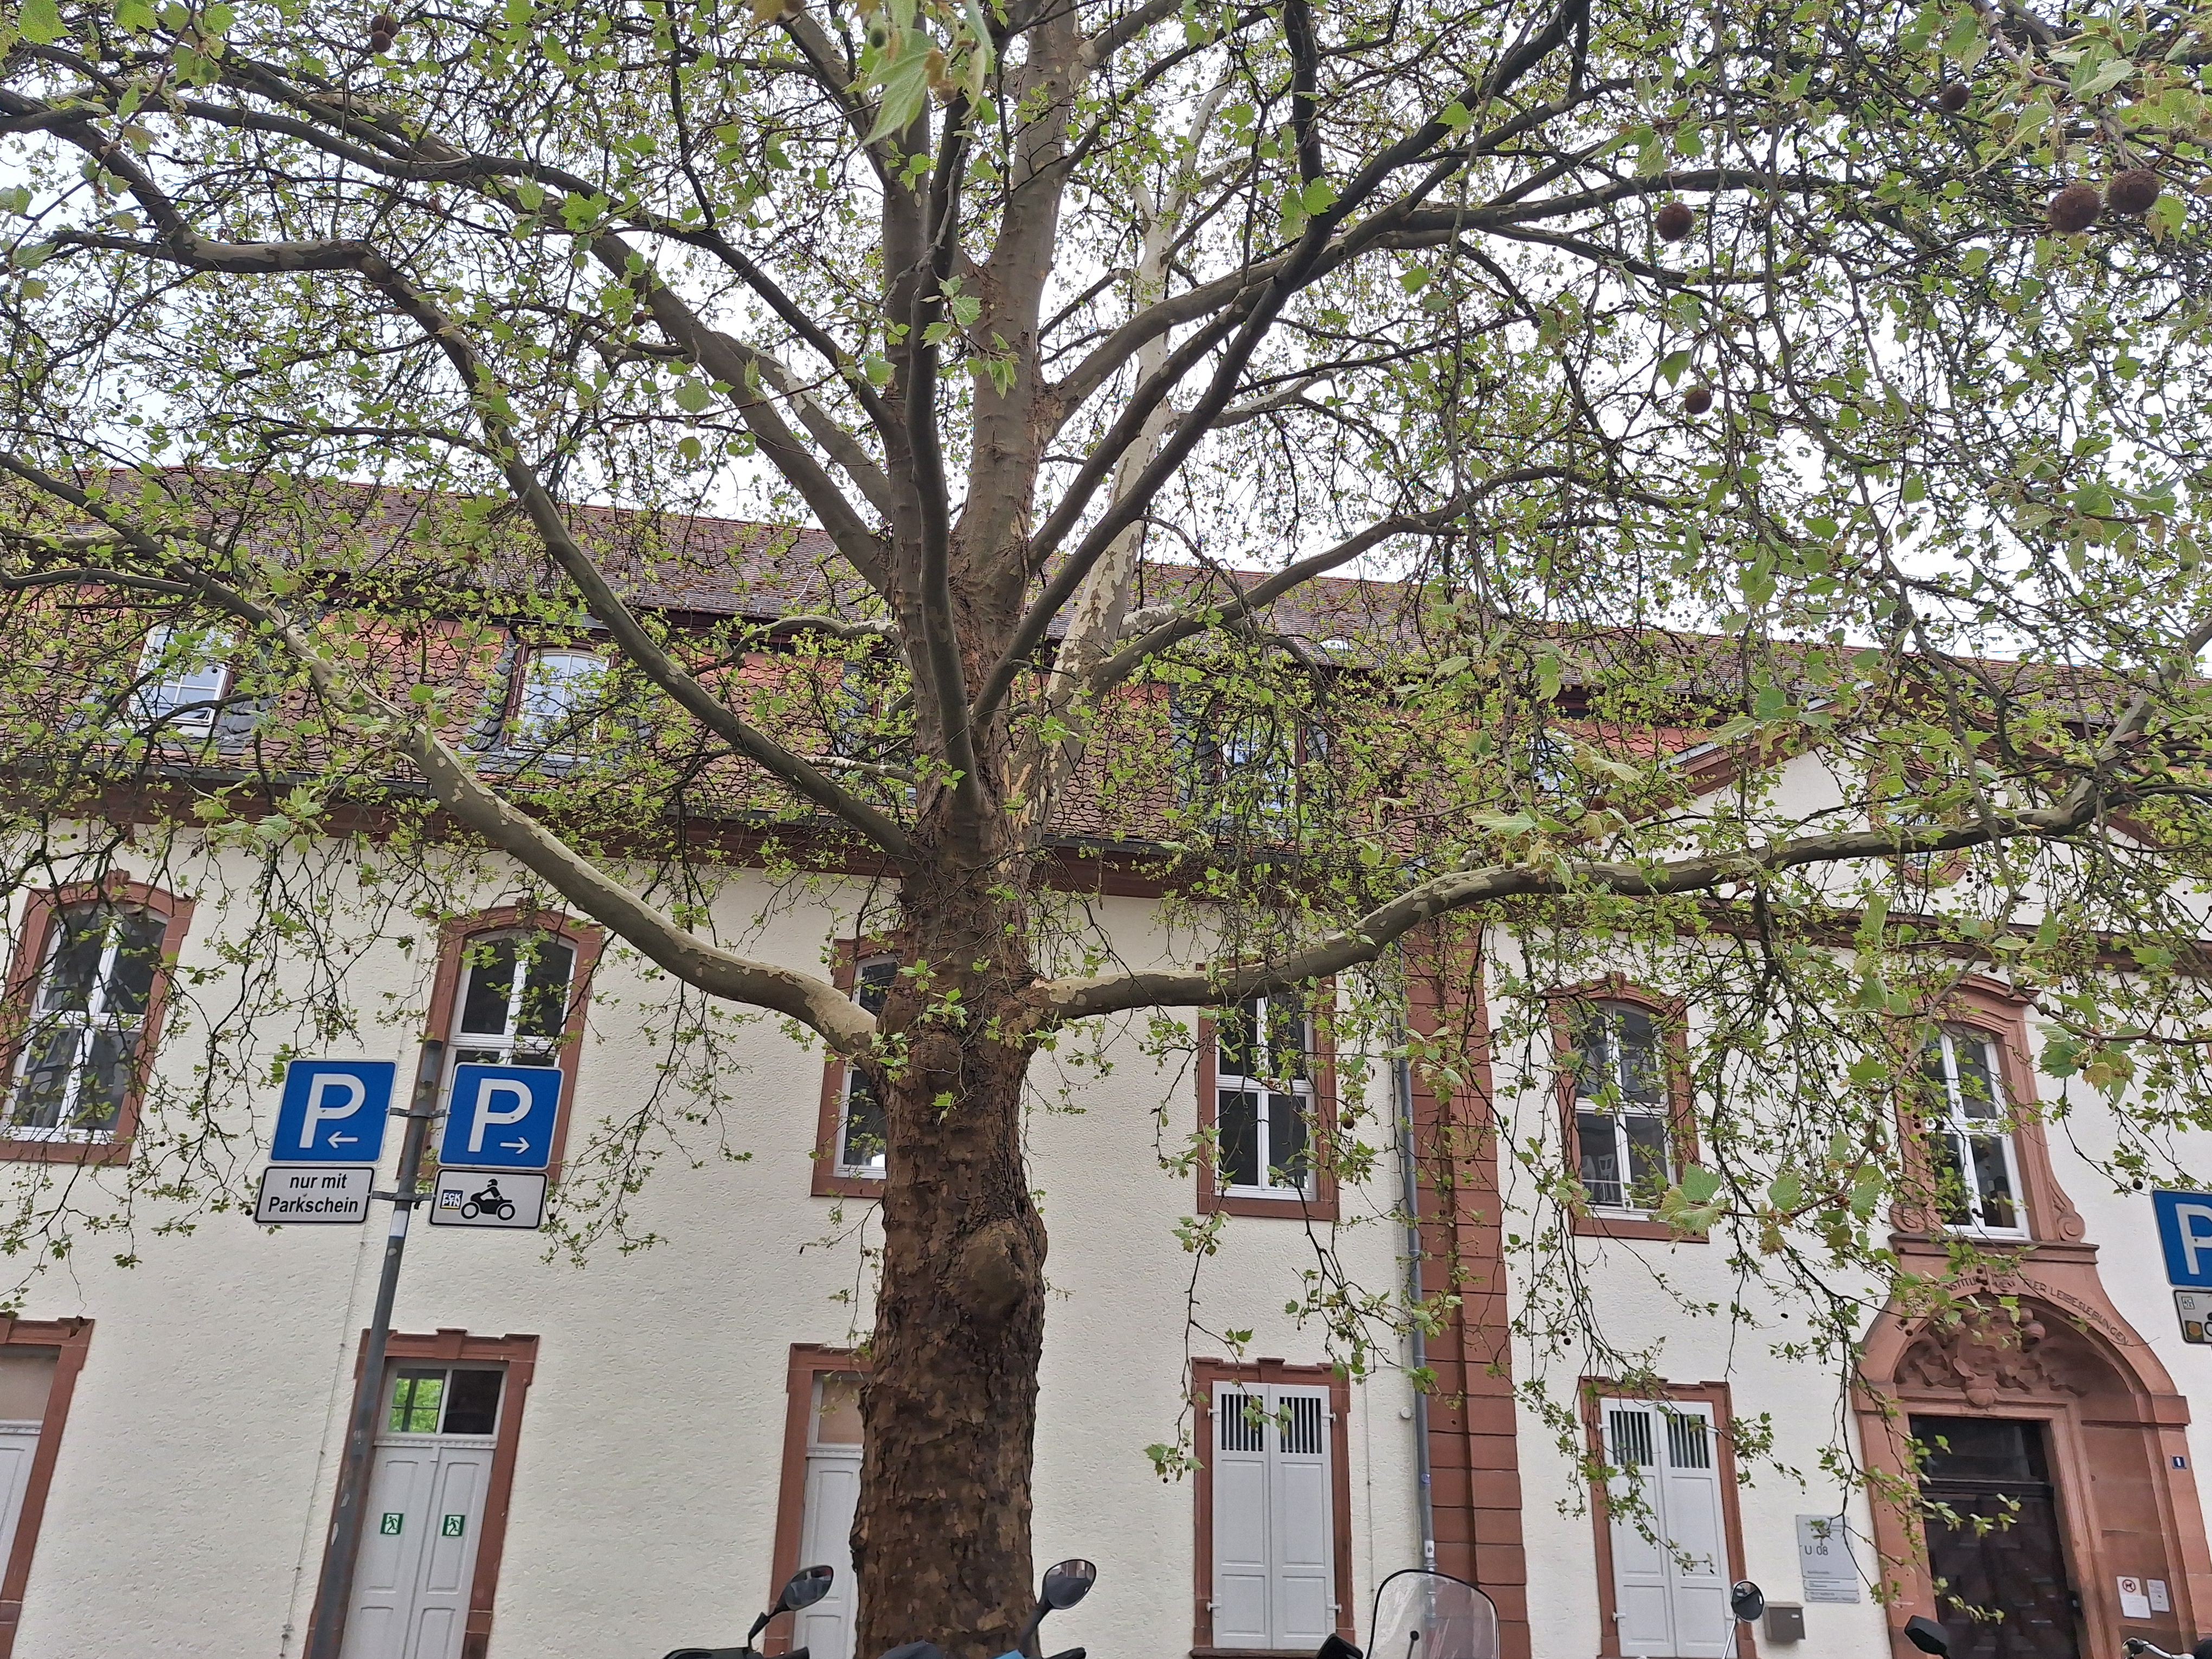
Building: Barfüßstraße 1